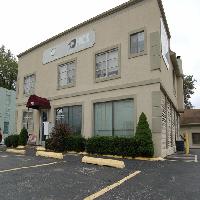
Weather: cloudy or overcast